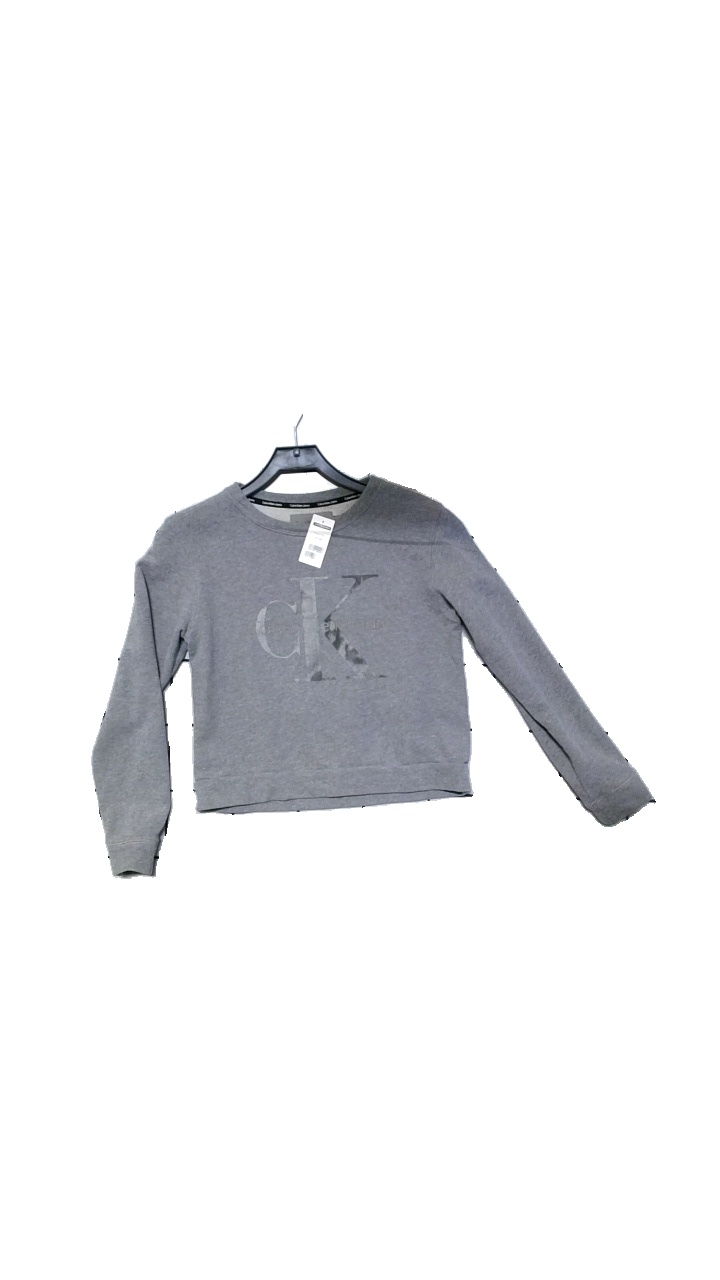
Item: Top (Ladies)
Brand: Calvin Klein
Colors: Grey
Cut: Regular
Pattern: Logo print
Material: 100% cotton
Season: All
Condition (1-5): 4
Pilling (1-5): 3
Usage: Reuse
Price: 100-150